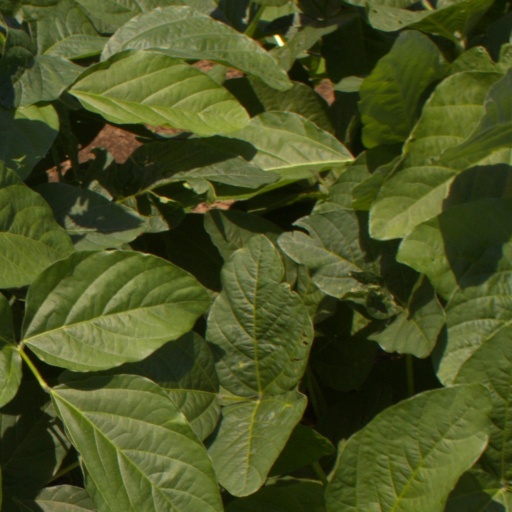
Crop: soybean